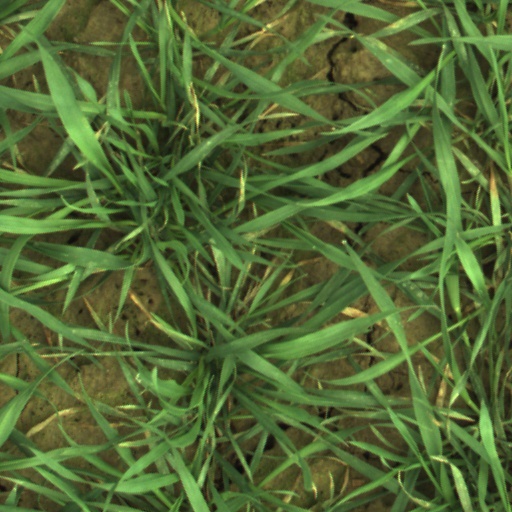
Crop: wheat